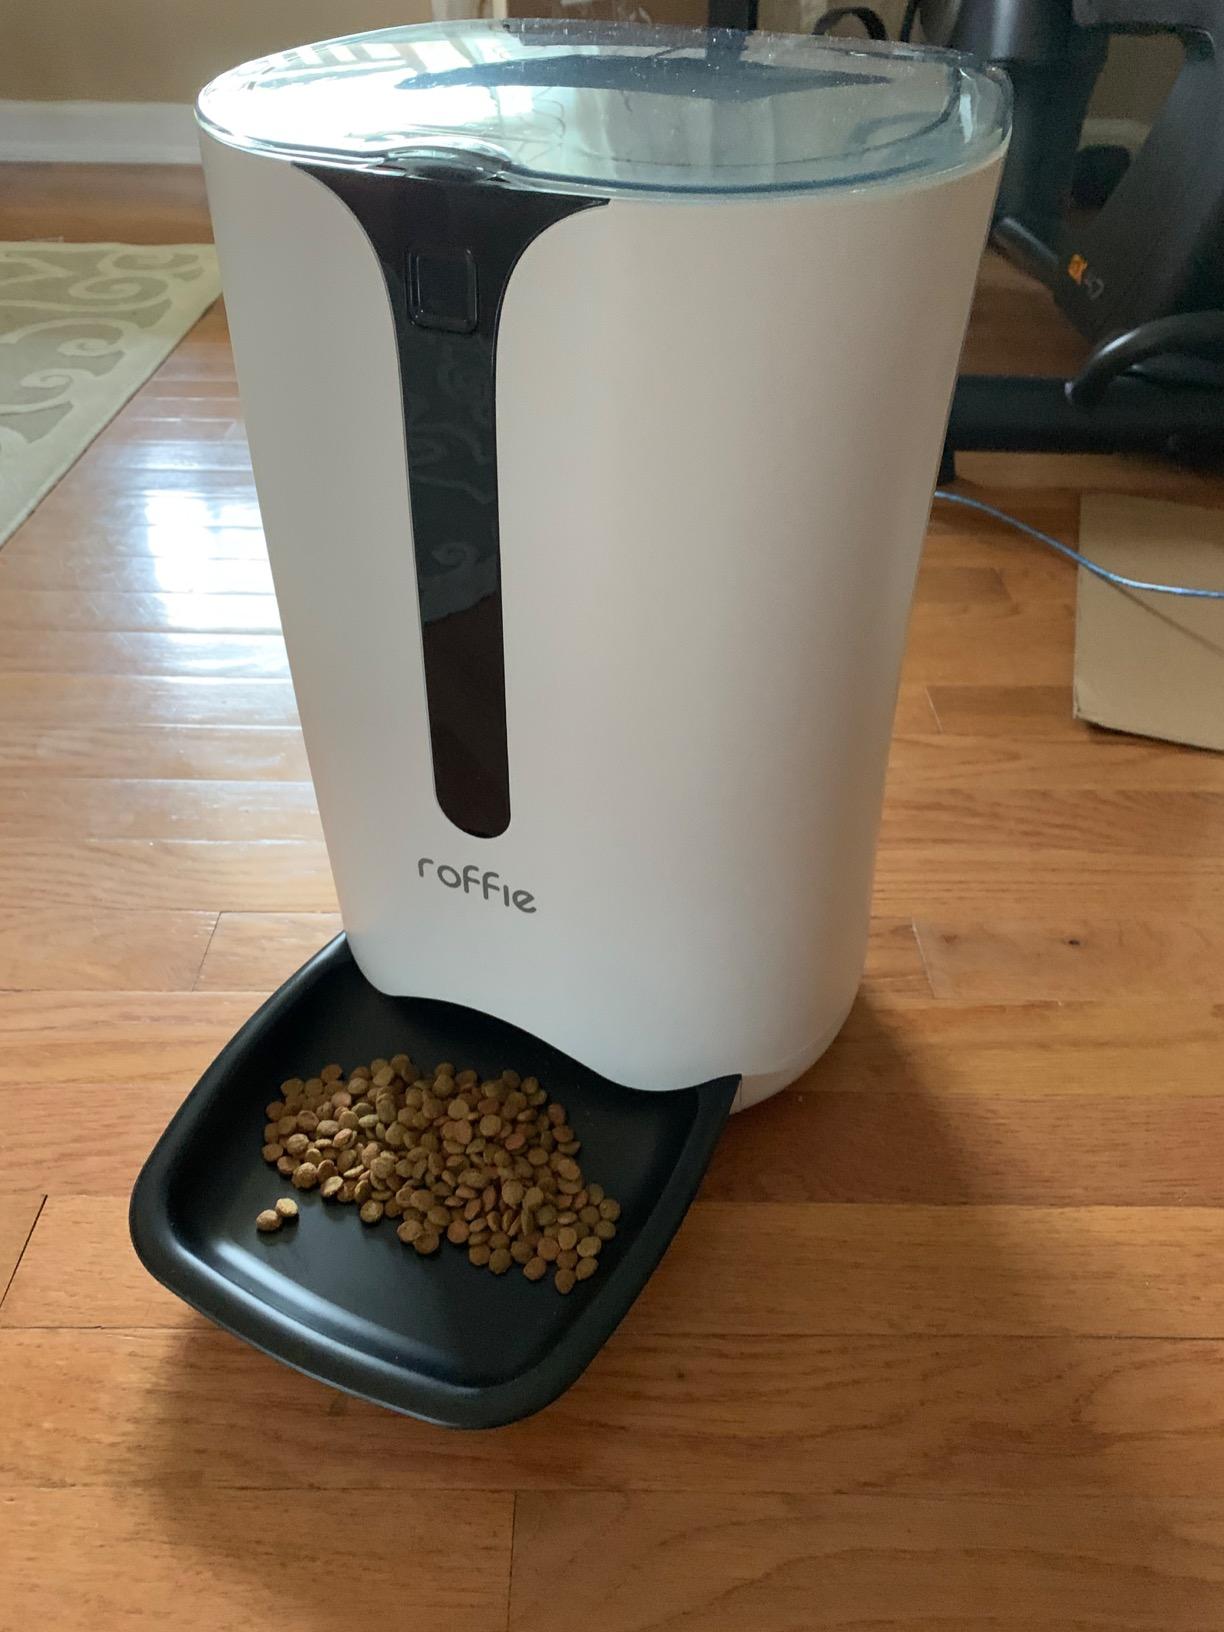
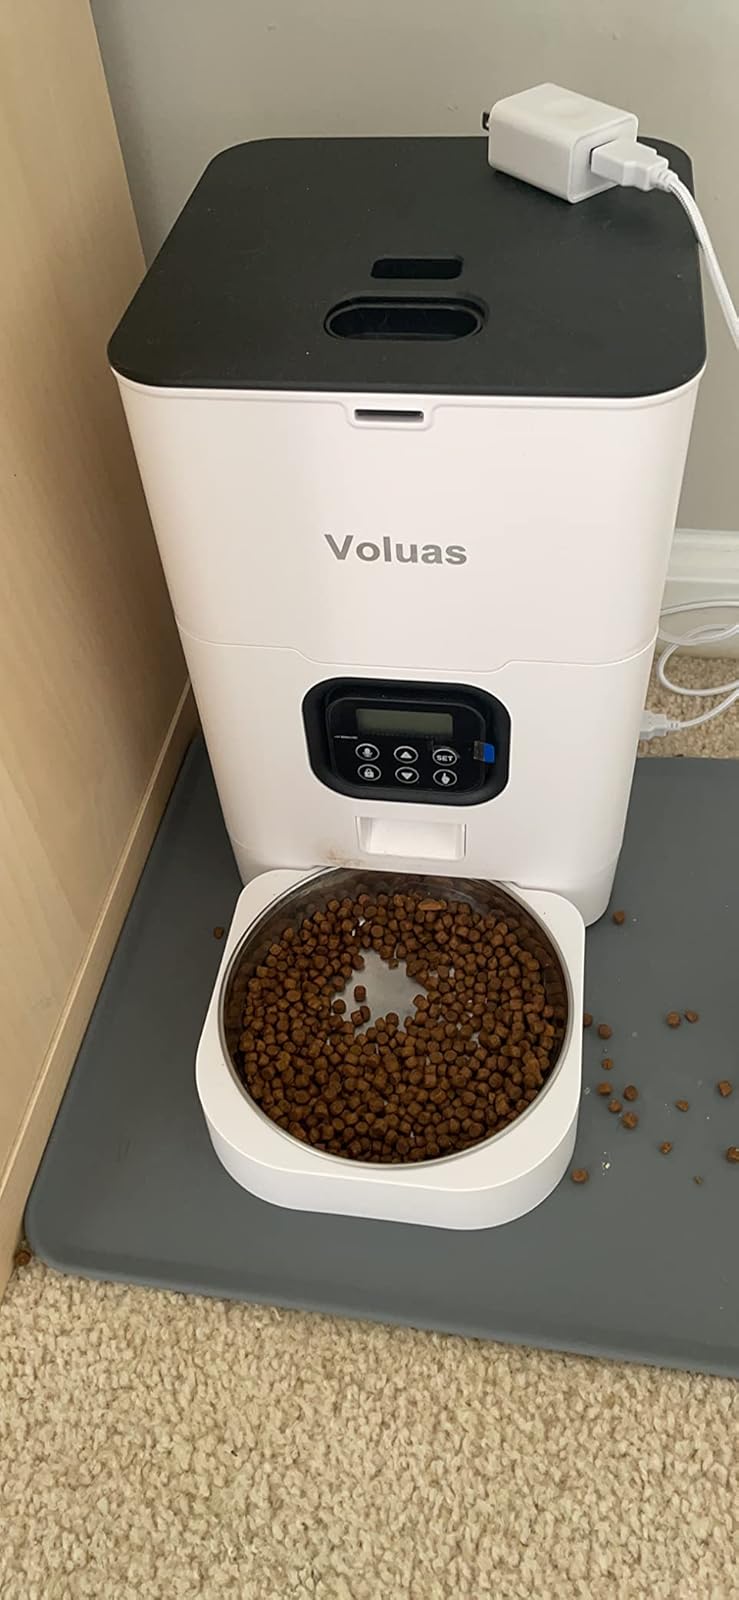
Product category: items_feeder
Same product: no